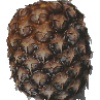
Label: pineapple